Racial segregation of churches in the United States

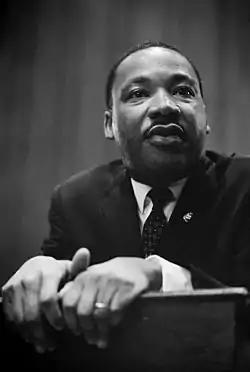
An image of Martin Luther King Jr., a Baptist pastor during the Civil Rights Era.

Racial segregation of churches in the United States is a pattern of Christian churches maintaining segregated congregations based on race. As of 2001, as many as 87% of Christian churches in the United States were completely made up of only white or African-American parishioners.